Opabiniidae

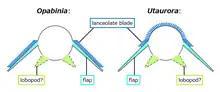
Cross section

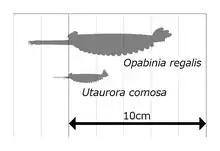
Size comparison

Opabiniidae was named by Charles Doolittle Walcott in 1912, alongside its type species "Opabinia". Walcott interpreted Opabiniidae as a family of anostracan crustaceans, most closely related to Thamnocephalidae. "Opabinia" was restudied in the 1970s, and reinterpreted as a stranger animal. Stephen Jay Gould referred to "Opabinia" as a "weird wonder", and an illustration of "Opabinia" prompted laughter when it was first revealed at a paleontological conference. In 2022, more opabiniids were discovered. That being "Utaurora", and "Mieridduryn".